Sarah Hearst Black

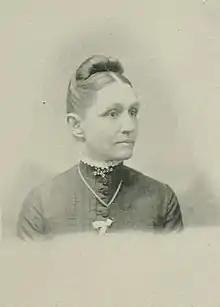
Photo portrait from "A Woman of the Century"

Sarah Hearst Black (May 4, 1846 – June 9, 1894) was an American social reformer in the temperance movement. She lived a life of self-denial as a home missionary's wife in Kansas, Nebraska, and Idaho, and served as president of the Woman's Christian Temperance Union (WCTU) in Nebraska.